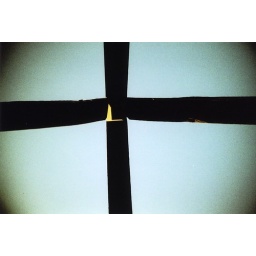
This was above my head, hence the big sky back ground